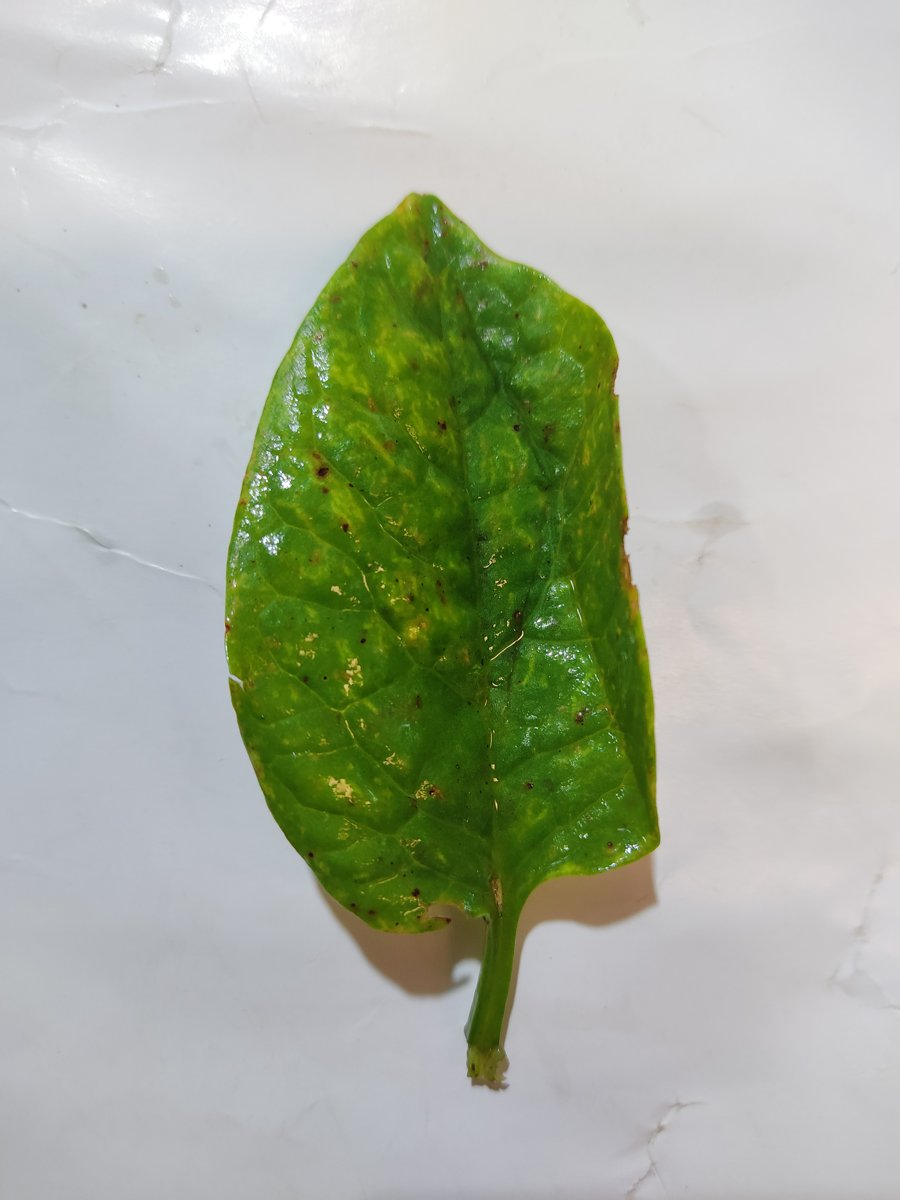
Label: Healthy-Leaf